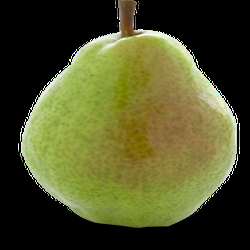
Label: Pear